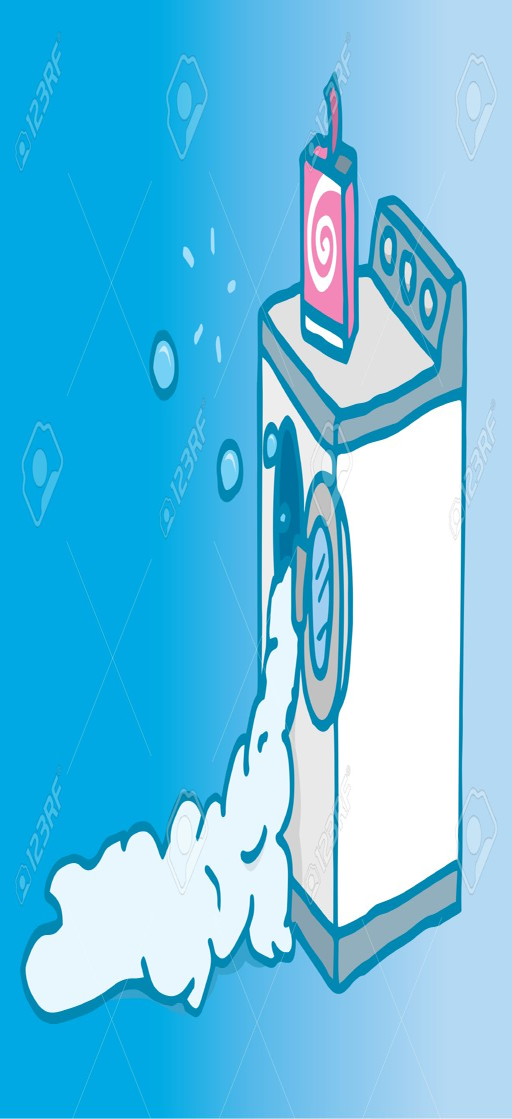
cartoon illustration of a malfunctioning washing machine fail stock vector